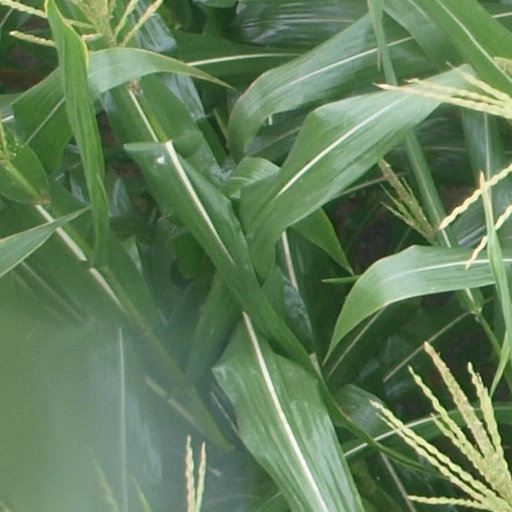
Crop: maize; corn